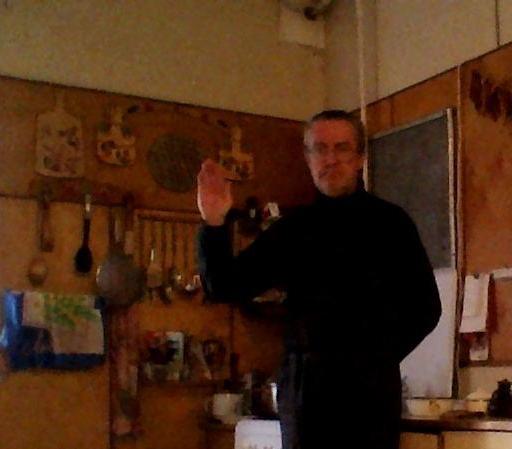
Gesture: stop